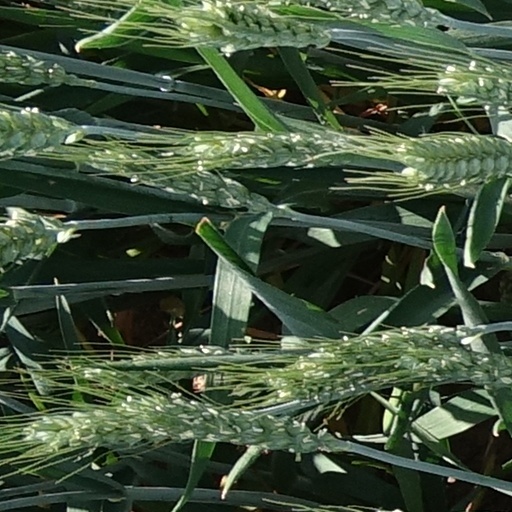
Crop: wheat